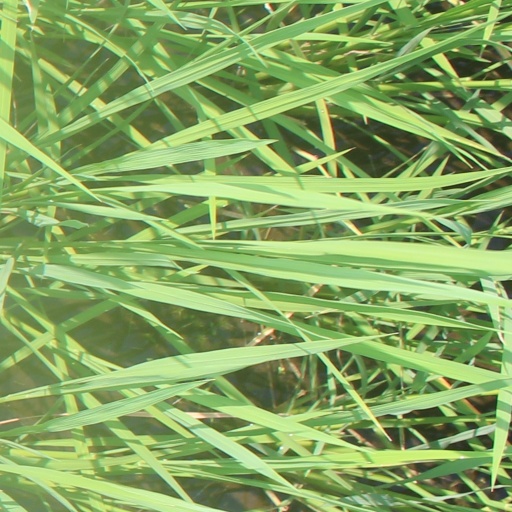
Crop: rice